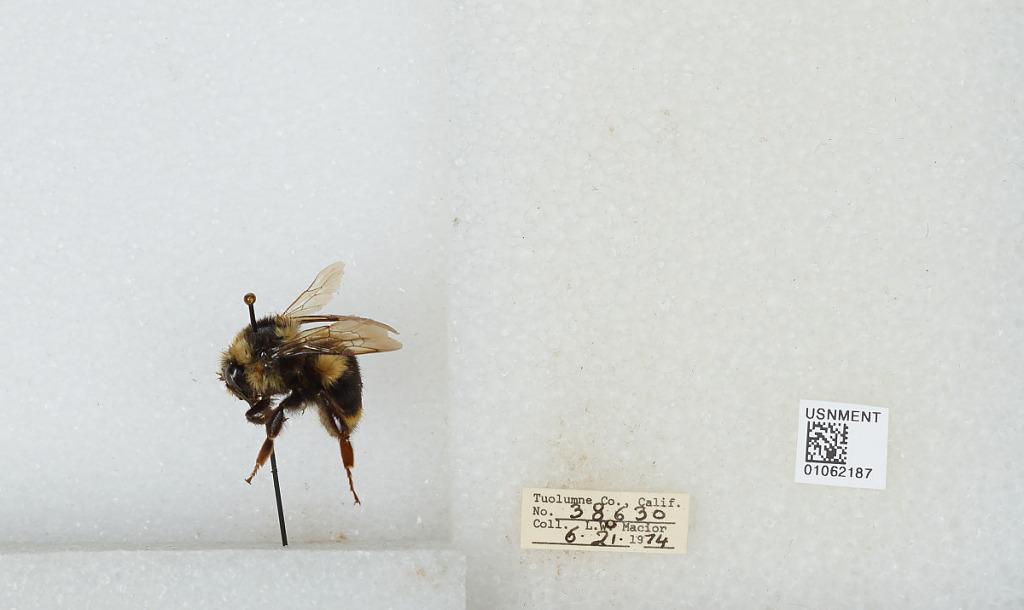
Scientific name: Bombus bifarius nearcticus
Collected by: L. Macior
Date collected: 1974-6-21
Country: United States
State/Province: California
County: Tuolumne
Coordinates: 38.02, -119.94